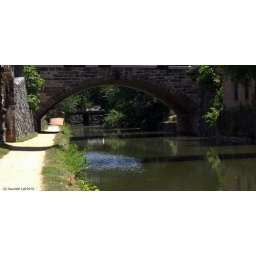
Bridge over dirty water